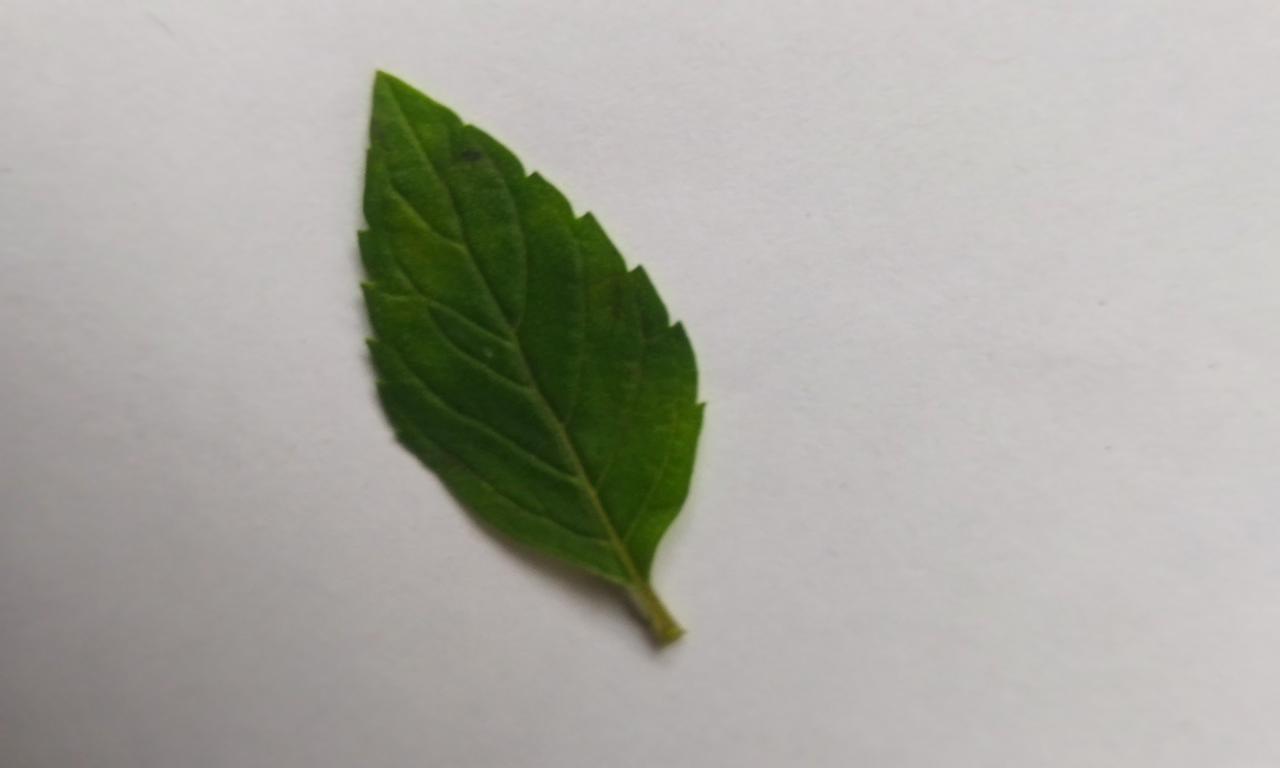
Label: Fresh